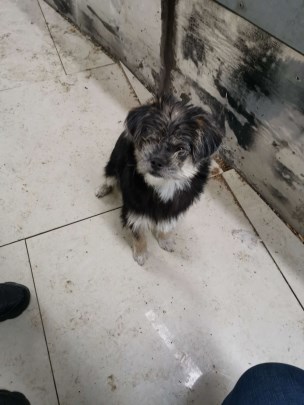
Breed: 3336-n000121-chinese_rural_dog